Old Saint Petersburg Stock Exchange and Rostral Columns

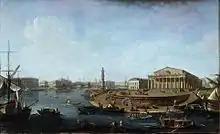
Fyodor Alekseyev, View of the Stock Exchange and Admiralty from the Peter and Paul Fortress, 1810

The project restarted in 1805, overseen by architect Thomas de Thomon, but by 1810 work had again stalled due to the upheavals of the Napoleonic Wars. The architectural ensemble was completed between 1826 and 1832 with the construction of the southern and northern warehouses and customs buildings to the design of the architect Giovanni Luchini. Decorations for the Stock Exchange were designed by Vasily Demut-Malinovsky, while further work was carried out by Marian Peretyatkovich and Fyodor Lidval between 1913 and 1914, including the fitting of a reinforced concrete arch in the main hall of the Exchange.